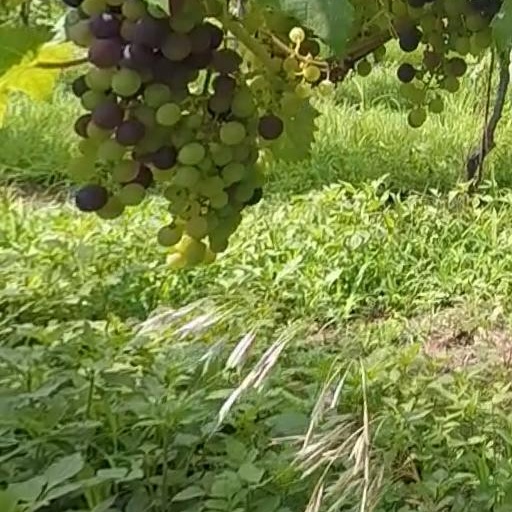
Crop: grape